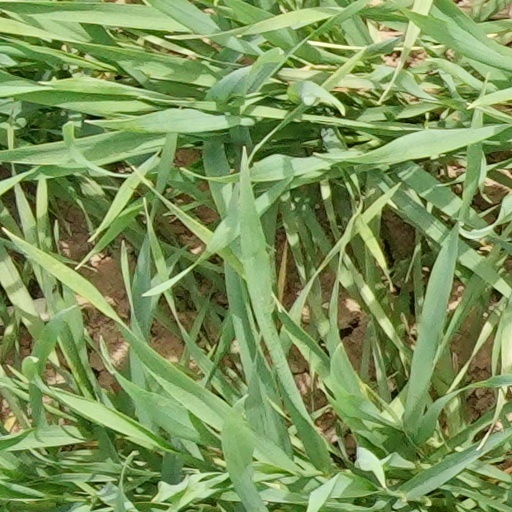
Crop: wheat